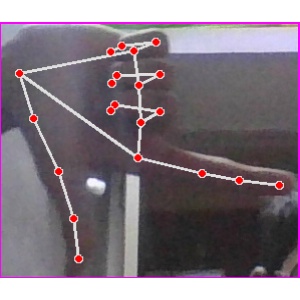
अक्षर: ख